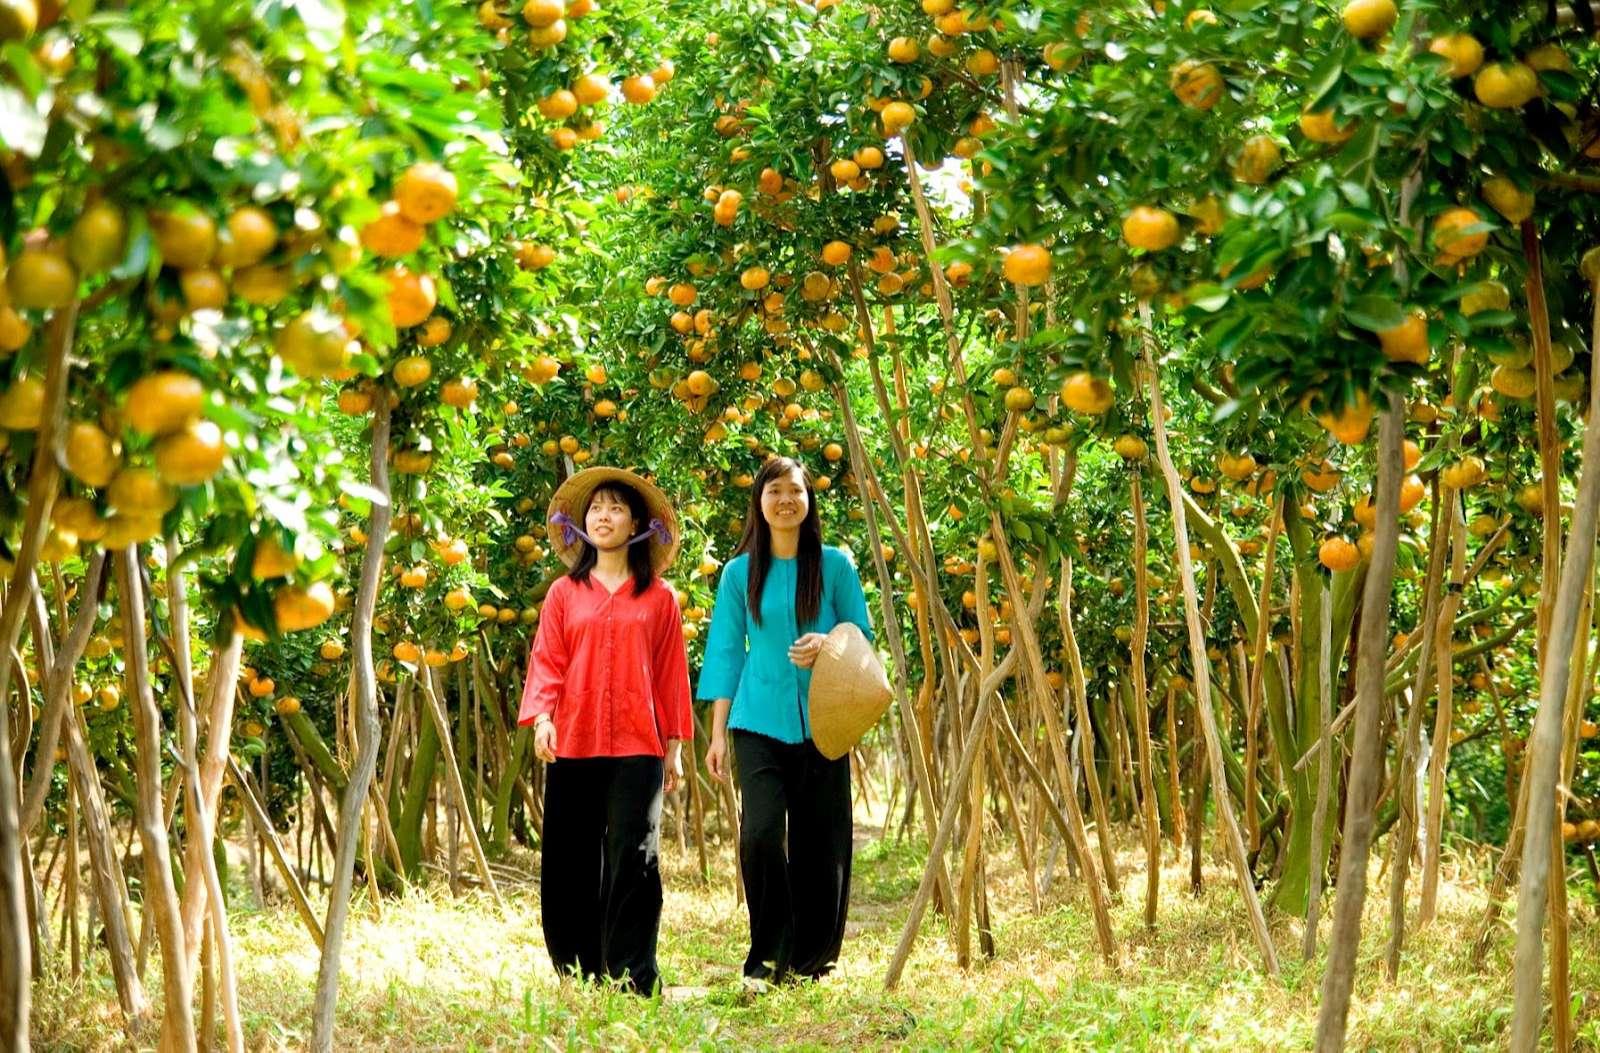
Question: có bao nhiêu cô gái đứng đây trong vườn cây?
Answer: hai cô gái